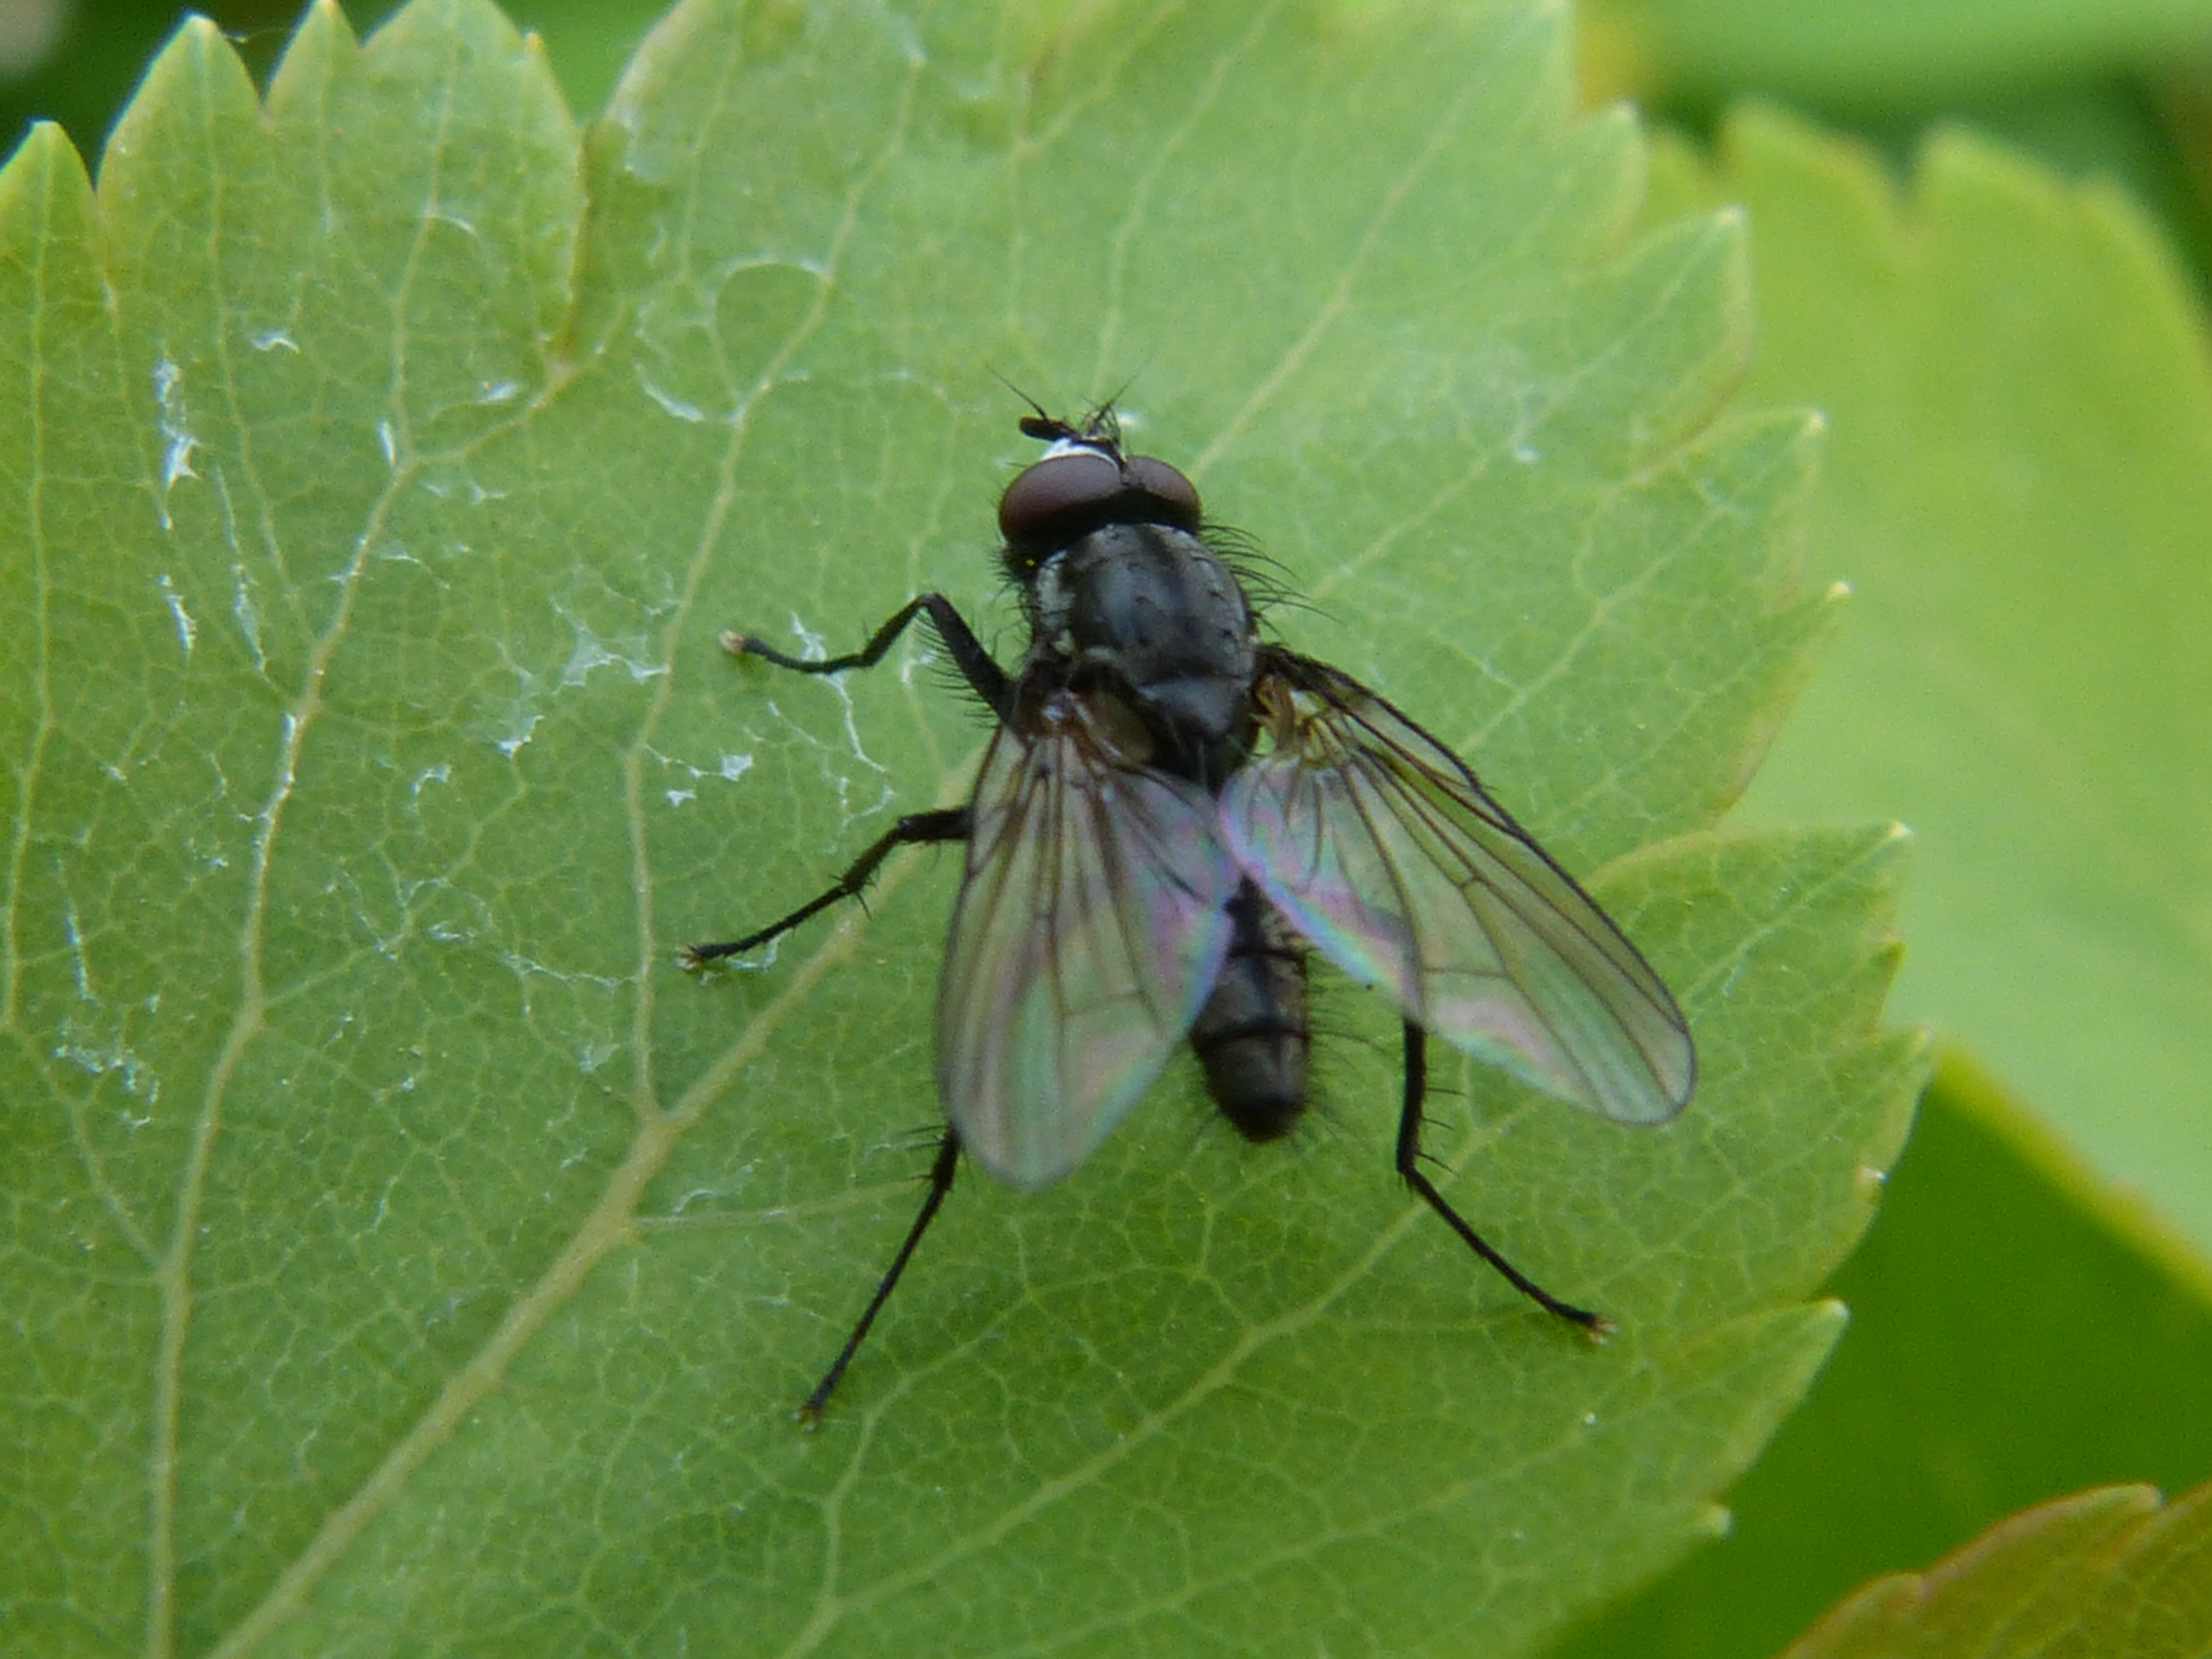
nature, plant, leaf, flower, animal, fly, green, insect, macro, close, fauna, invertebrate, close up, shiny, pest, of course, macro photography, arthropod, leaf beetle, insect portrait, membrane winged insect